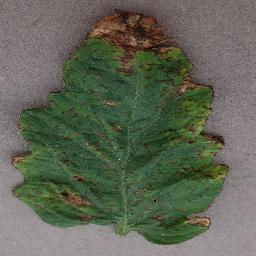
Label: Tomato___Bacterial_spot